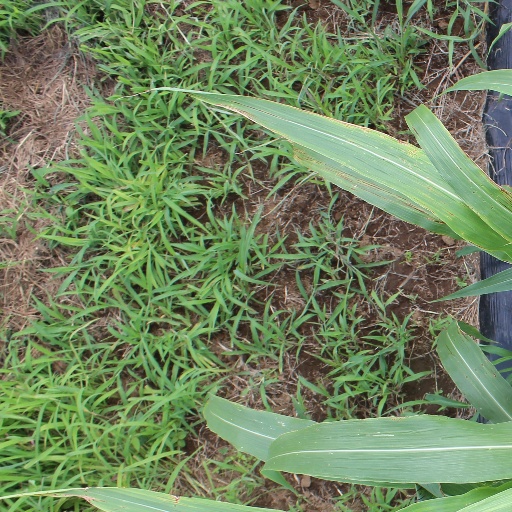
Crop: sorghum